Gyaruo

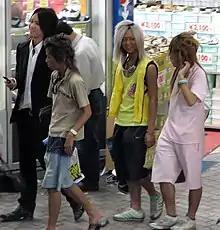
Typical "gyaruo" in associated dress, 2007.

Gyaruo (which can be written as ギャル男, ギャルオ, ギャル汚 in Japanese) are a sub-group of modern Japanese youth culture. They are the male equivalent of the gyaru. The "o" suffix that is added to the word is one reading of the kanji for male (男). And recently, the kanji for 'dirty' in Japanese (汚), which also has the same reading, is often used by "gyaru" and "gyaruo" in a light hearted way, poking fun at themselves because of the reputation that their subculture has gained within society due to their dark skin, hairstyles and often gritty, rough style of clothing that they wear. "Gyaruo" are characterised by their deep tans, dyed hair, party lifestyle and a liking for all different types of trance music including para-para dancing music, Eurobeat, etc.